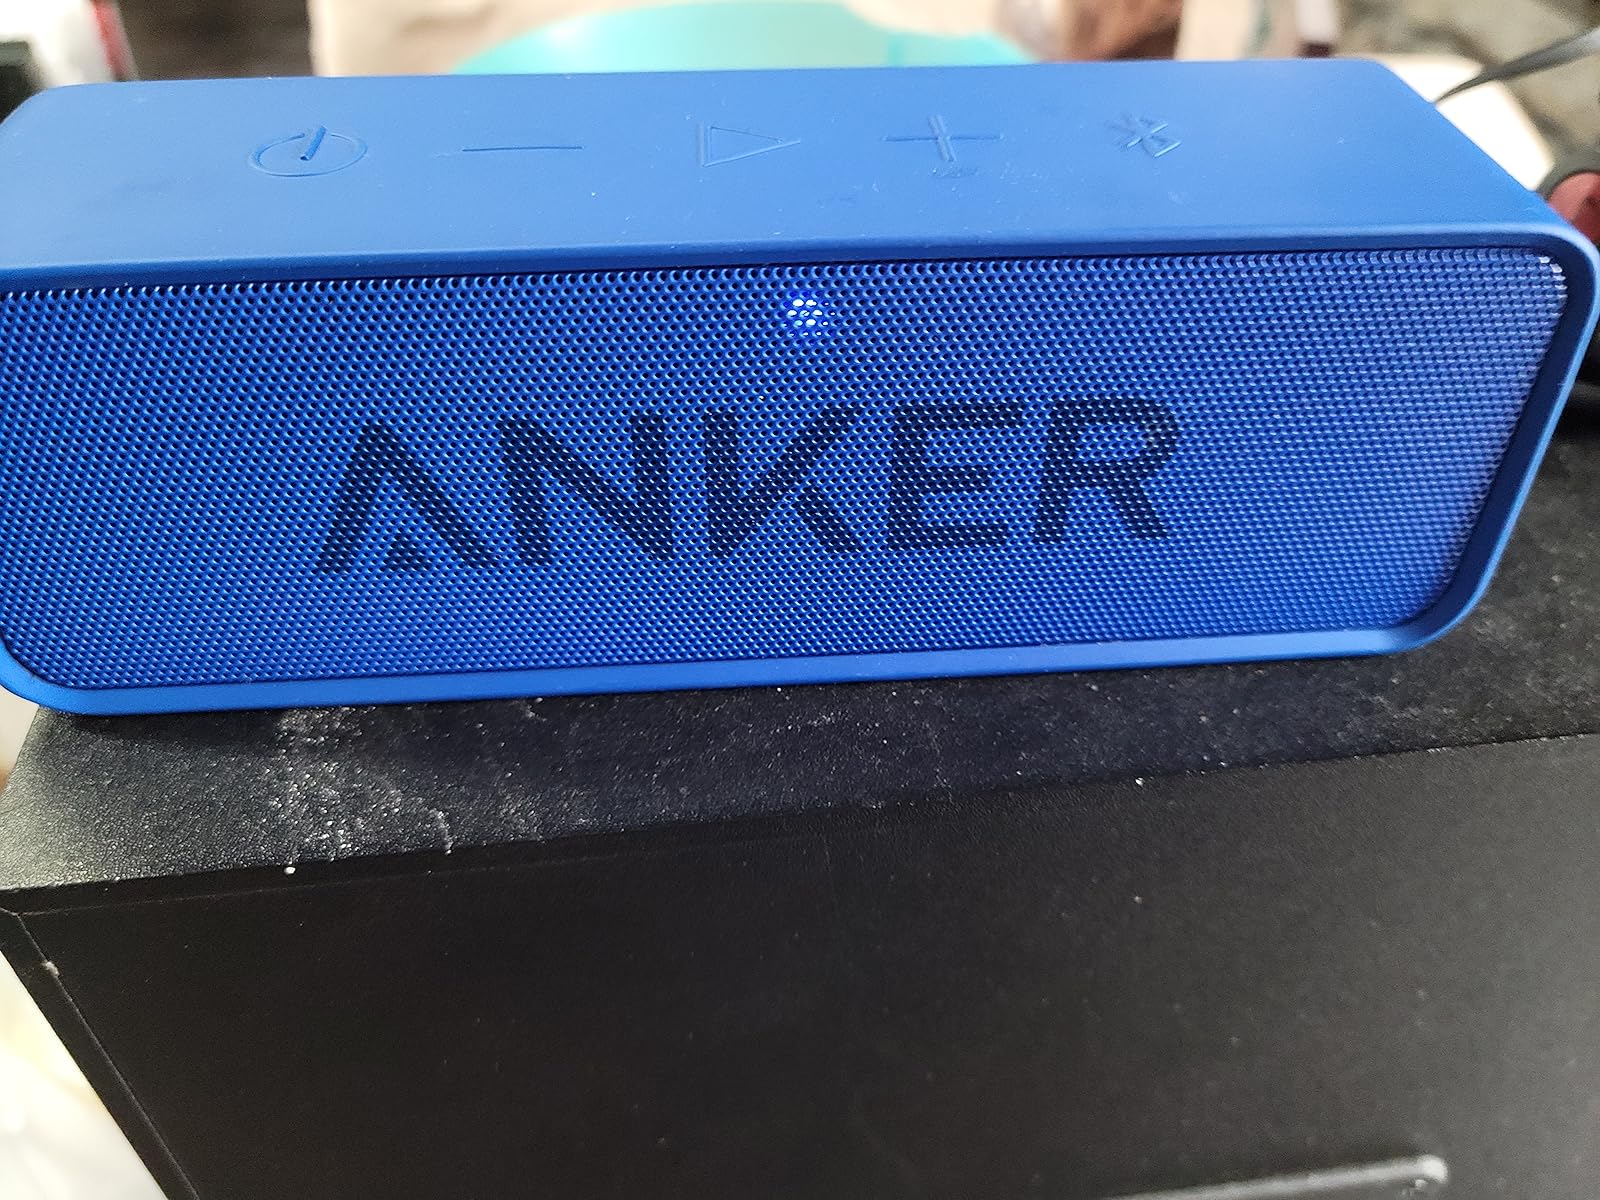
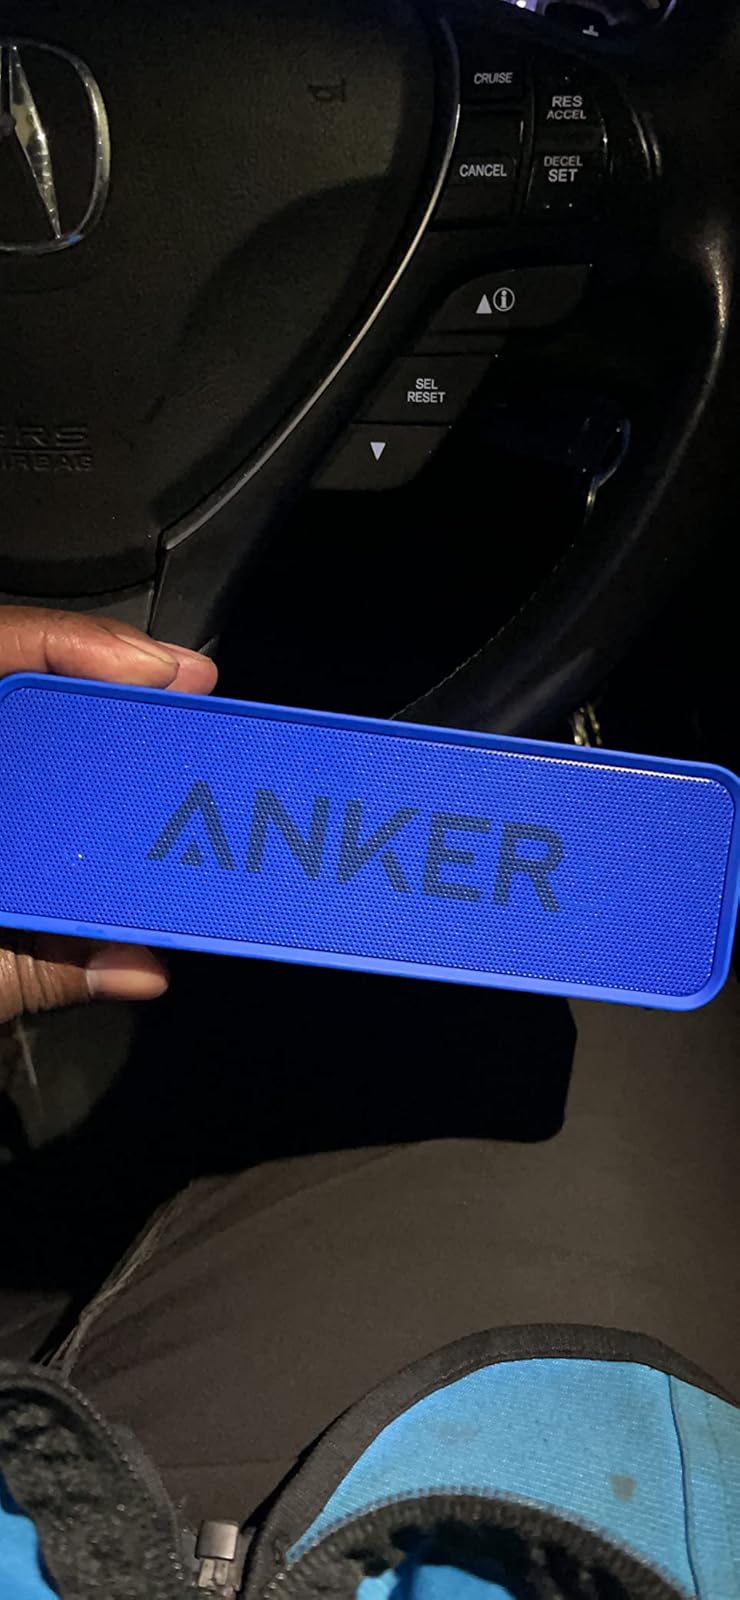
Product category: speaker
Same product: yes